Southern Arizona

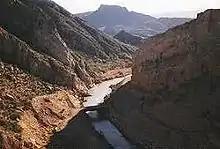
The Gila River is generally considered the northern boundary of southern Arizona

Although Southern Arizona's boundaries are not well-defined, it is generally considered to include all areas south of the Gila River but sometimes only Cochise County, Pima County and Santa Cruz County, anchored by the city of Tucson. Other cities and large towns in Southern Arizona include Ajo, Casa Grande, Gila Bend, Oro Valley, Sierra Vista, Yuma, and the border cities of Nogales and Douglas.